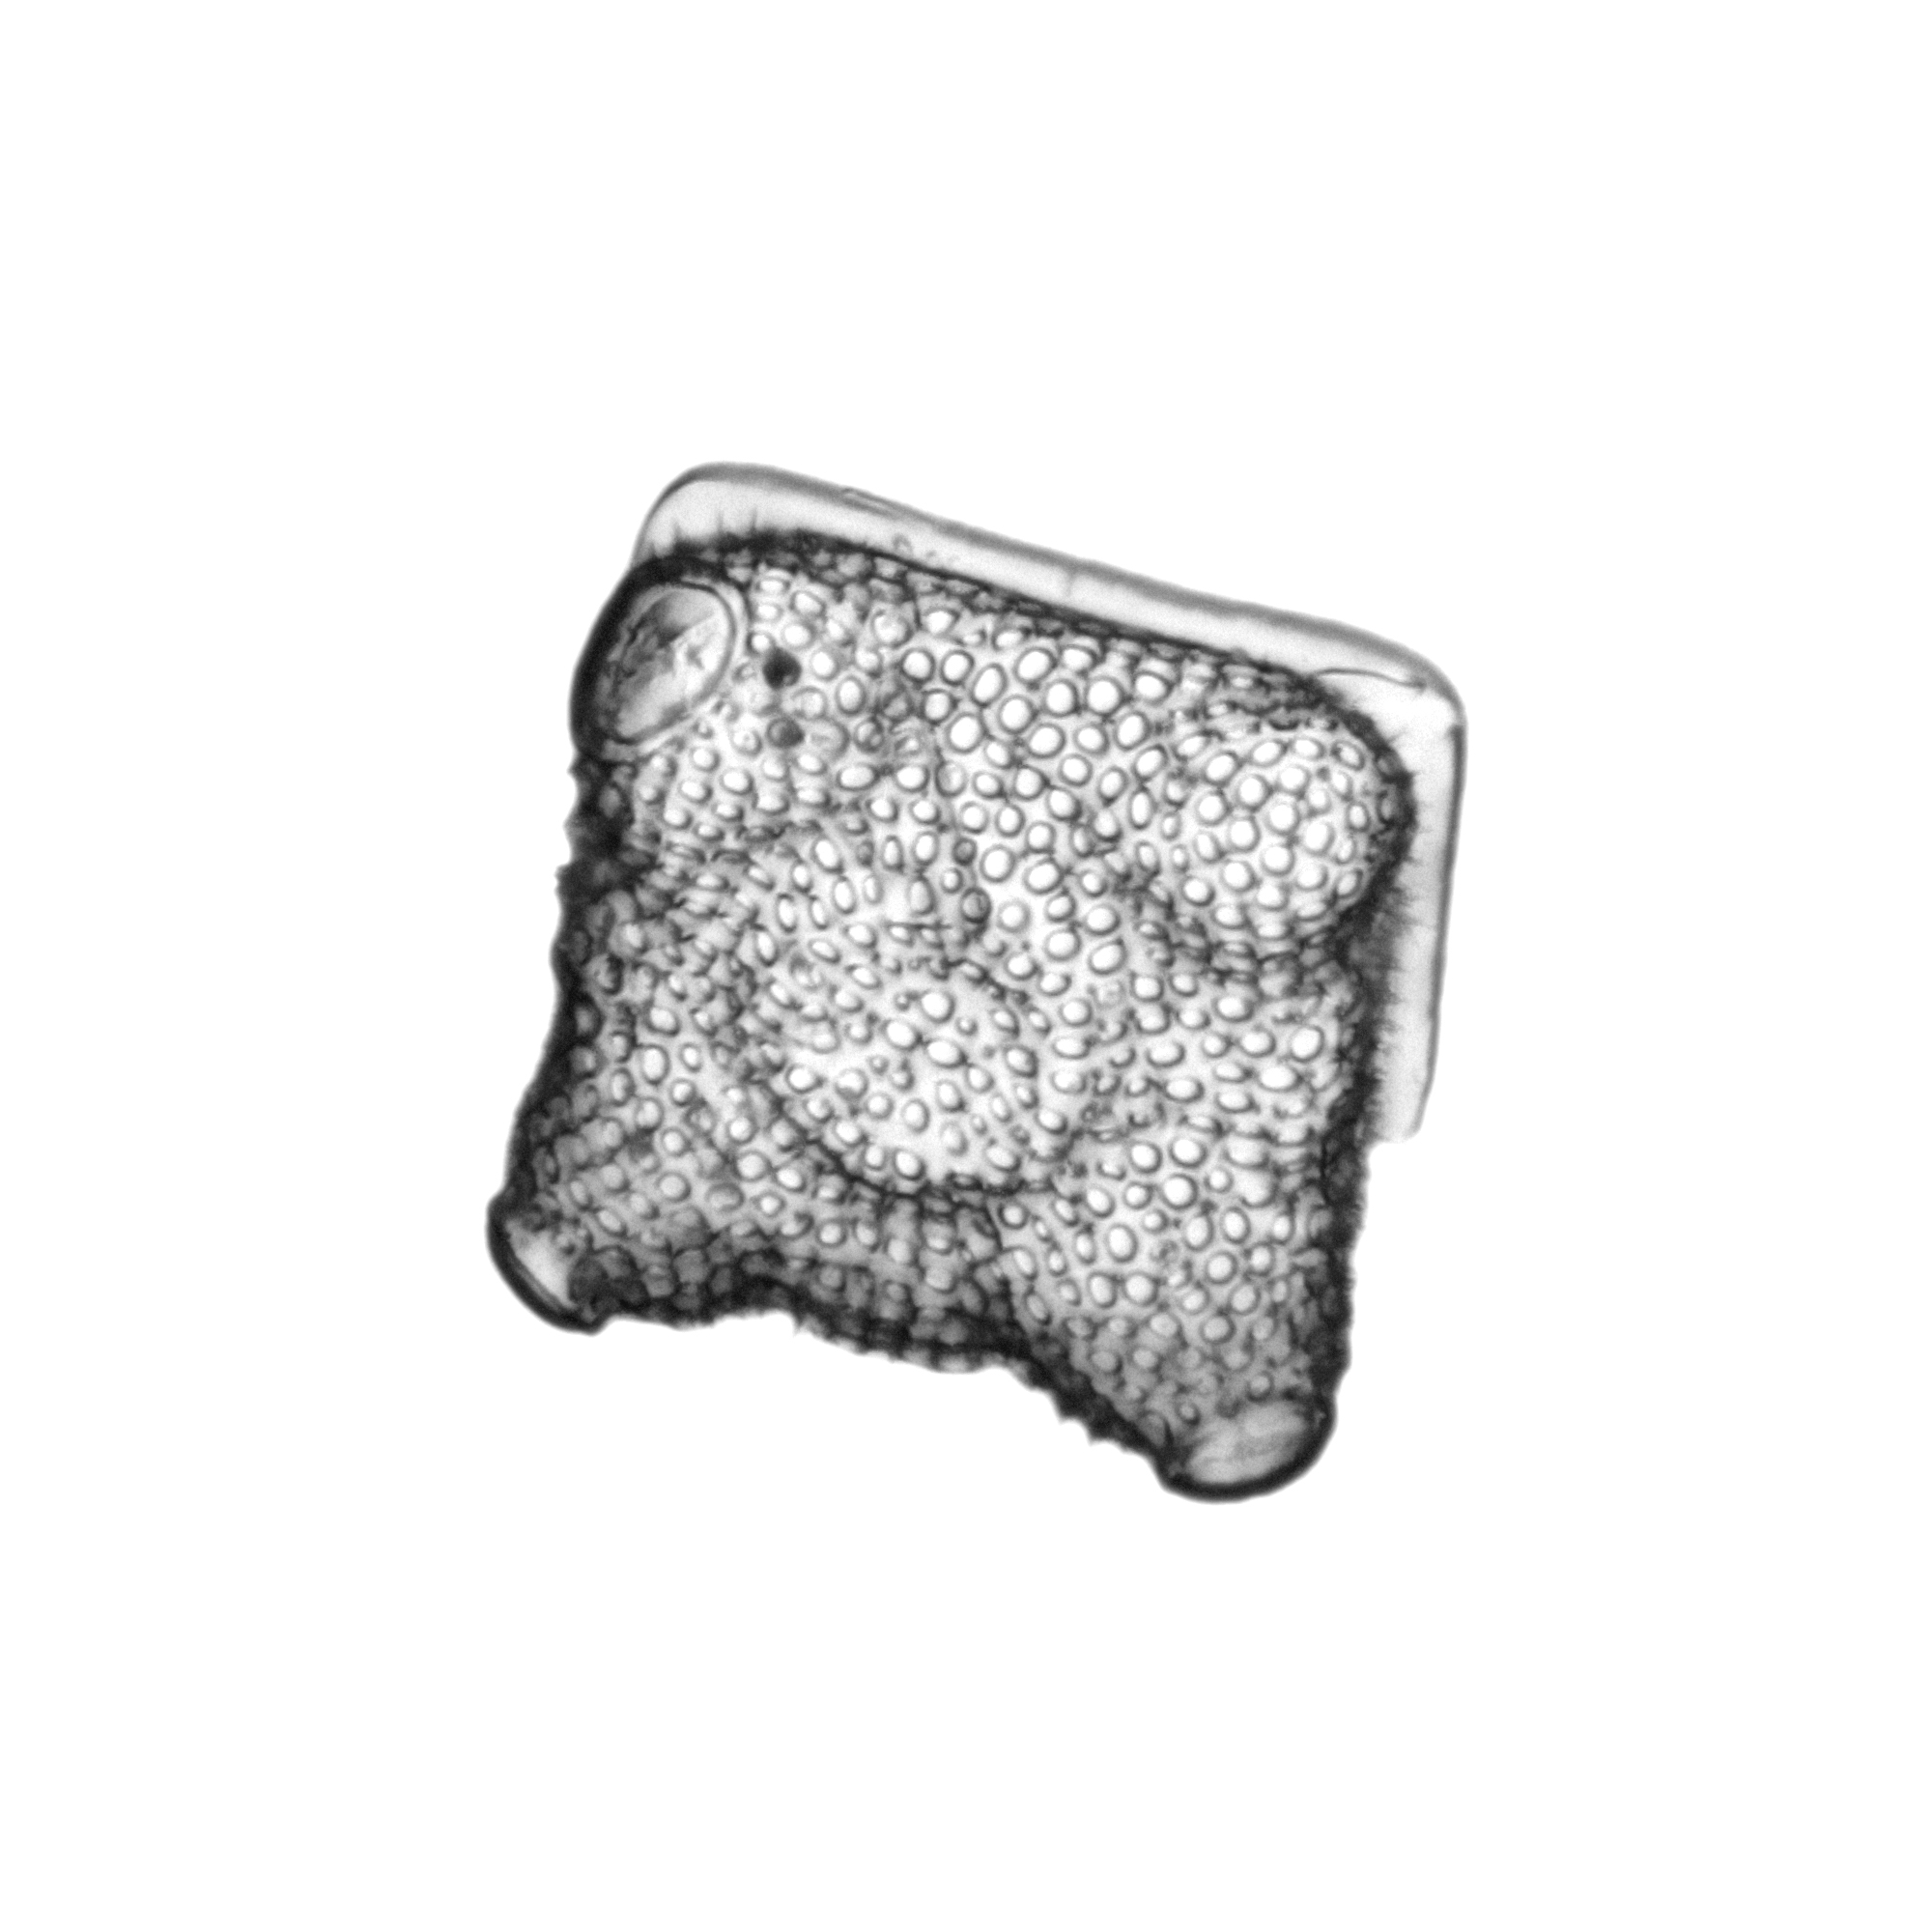
pattern, micro, jewellery, algae, silver, rectangle, mikro, protist, protists, protisten, einzeller, unicellular, protozoa, protozoen, protozoe, plankton, mikroskop, mikrofotografie, mikrofoto, microscop, microphotography, microphoto, alga, algen, alge, diatom, diatoms, diatomee, diatomeen, kieselalgen, kieselalge, fashion accessory, bling bling